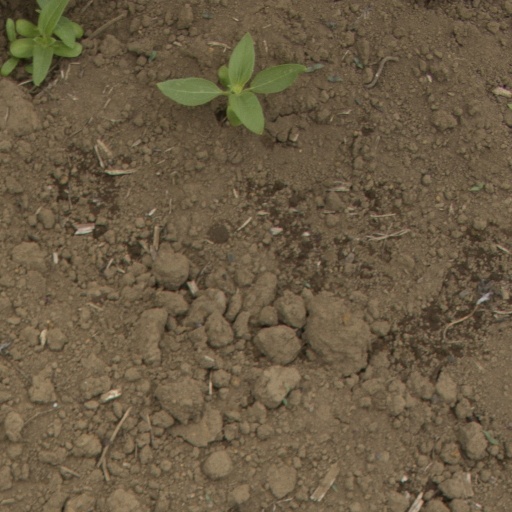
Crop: Jerusalem artichoke